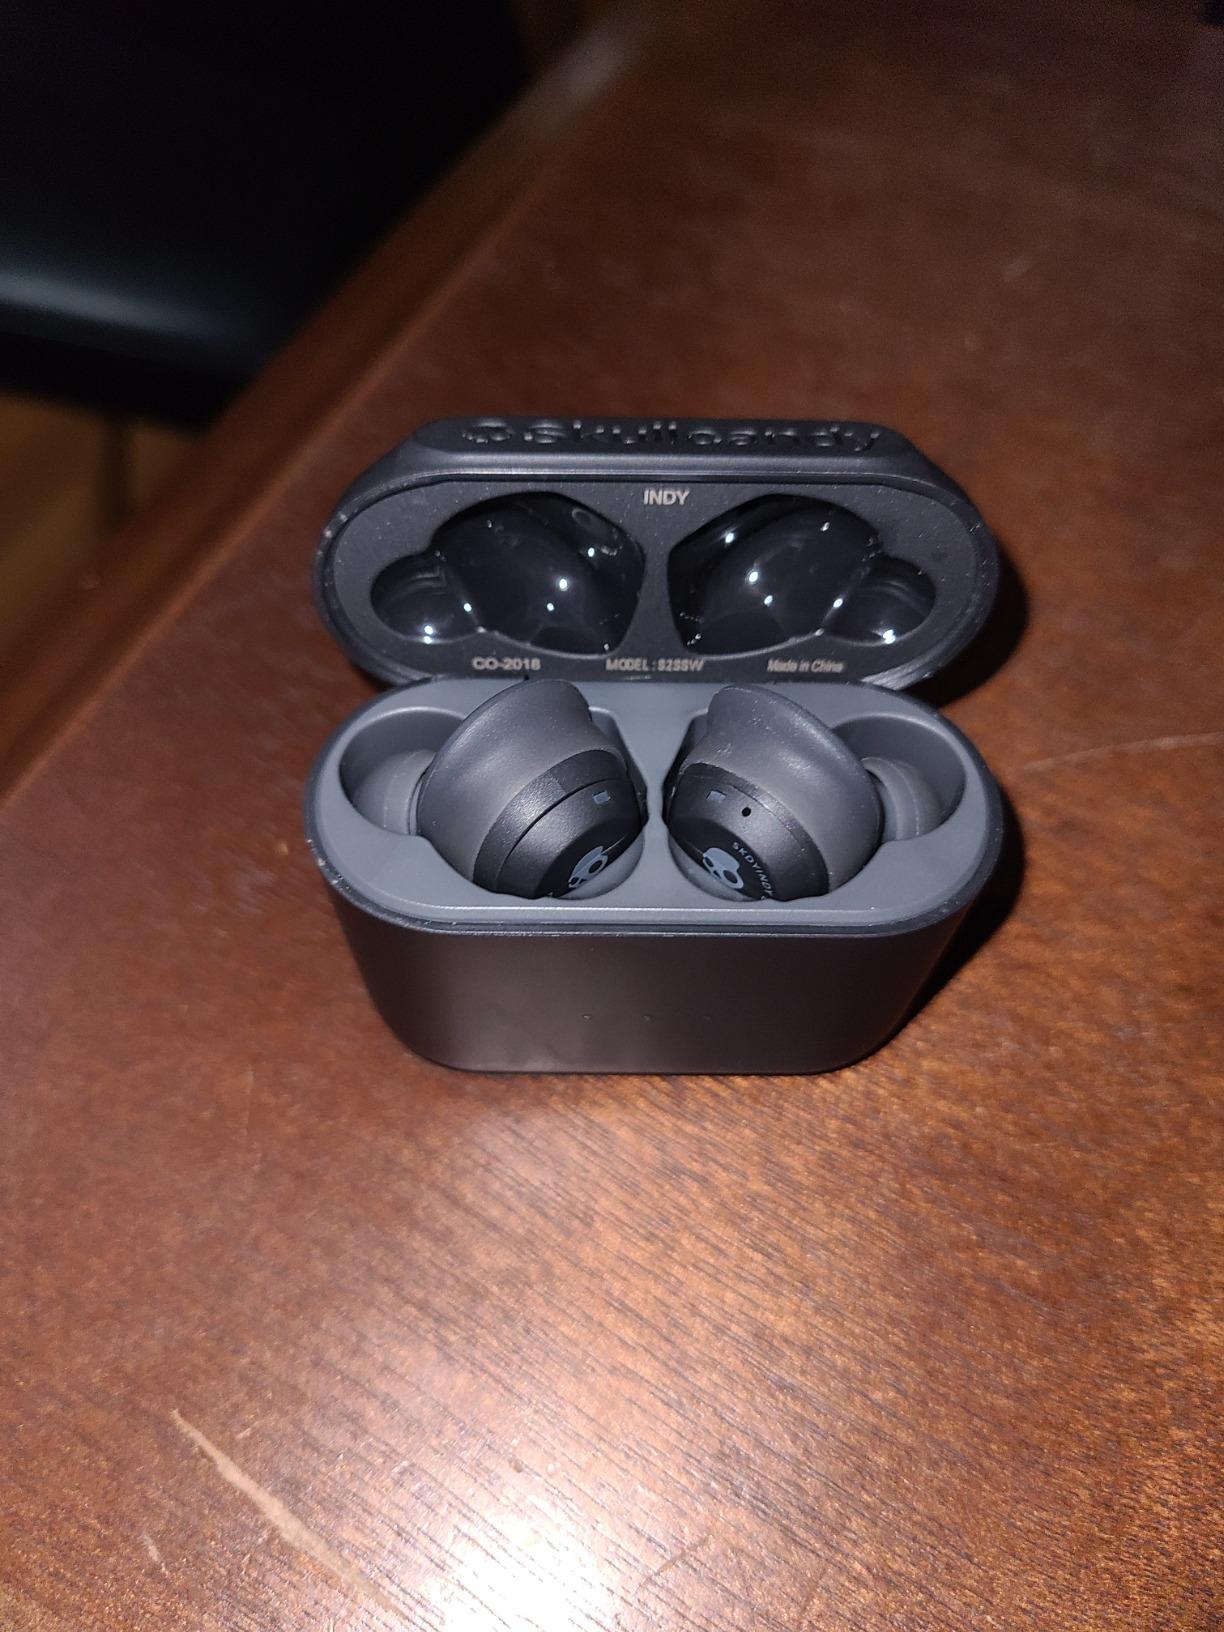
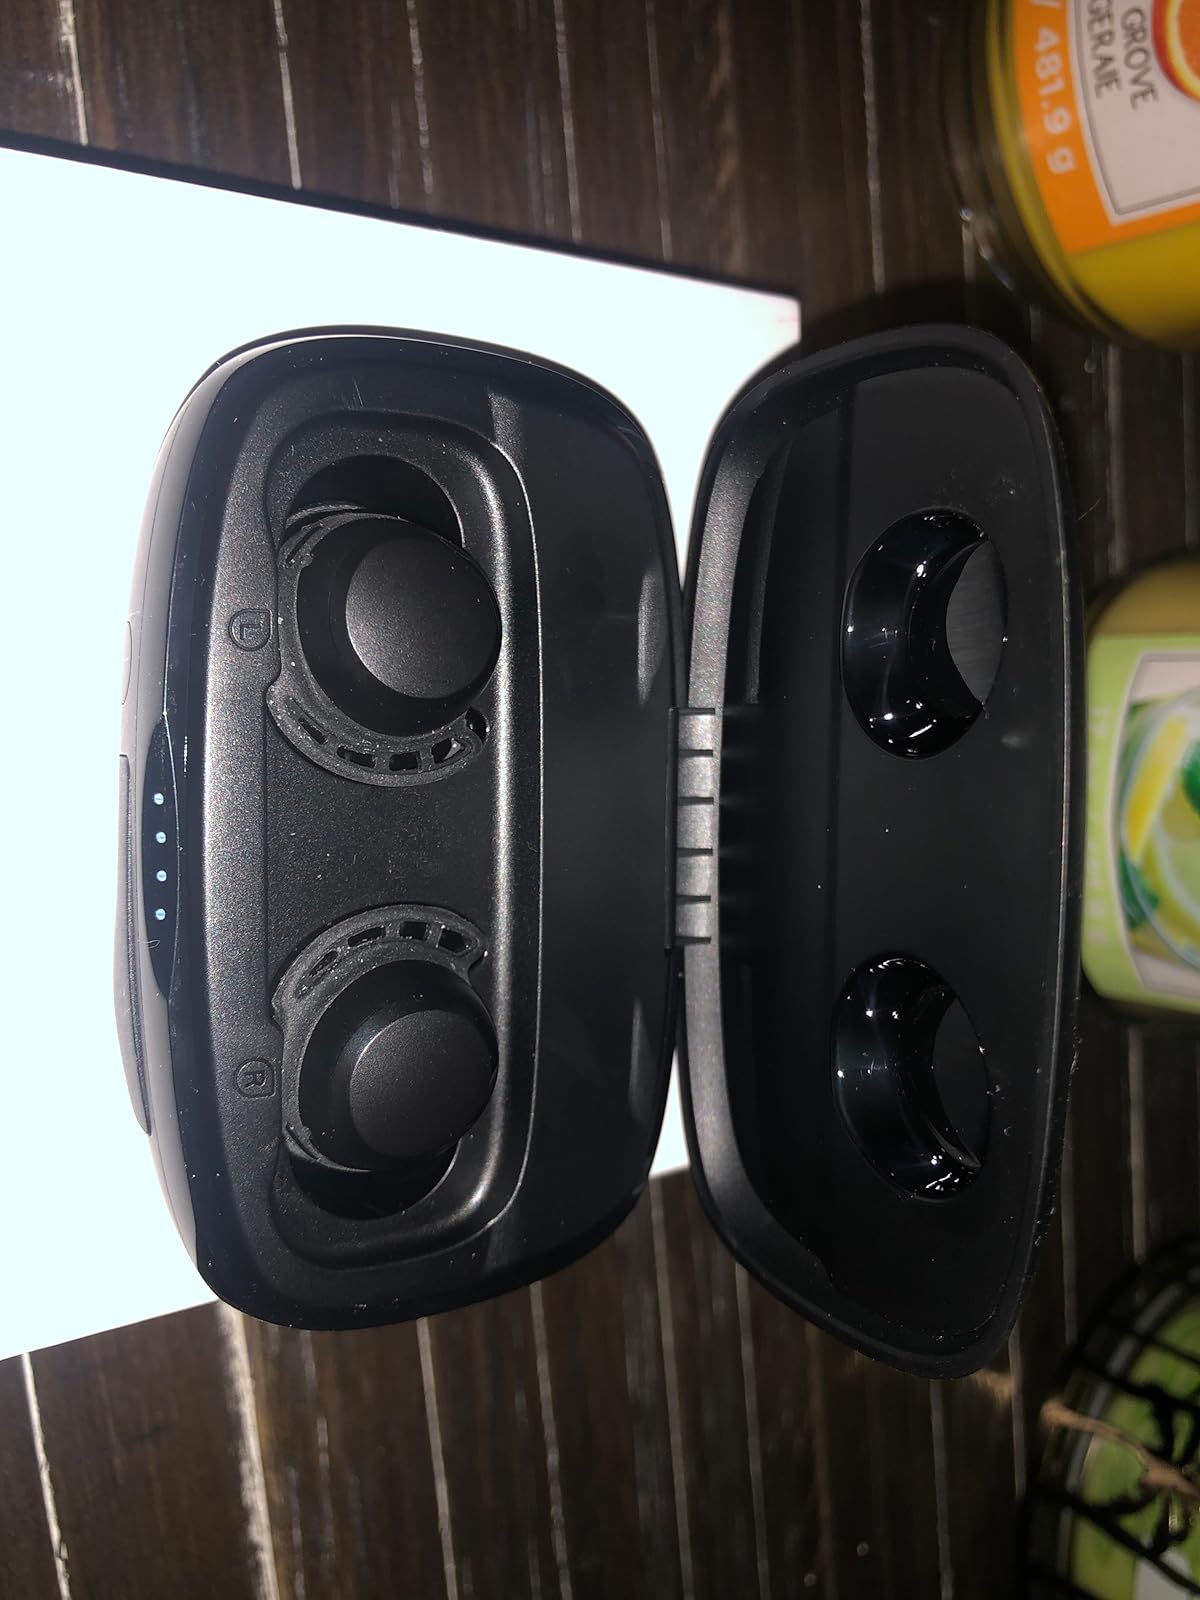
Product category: earbuds
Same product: no